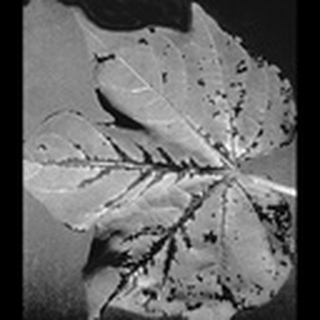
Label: cotton_bacterial_blight